Louis B. Brodsky

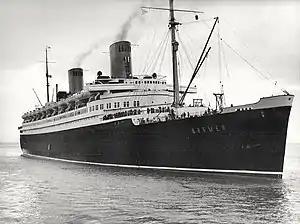
In 1935, Brodsky rendered the verdict on rioters of the "SS Bremen" (here, 1929)

Louis Bernard Brodsky (December 25, 1879 – April 29, 1970) was an American magistrate in The Tombs court in New York City known for the acquittal of the six men involved in the anti-Nazi "SS Bremen" riot in 1935 and for a progressive ruling regarding dancers and nudity in April 1935.